List of birds of Pakistan

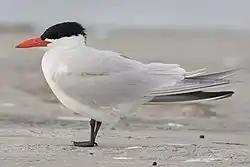
Caspian tern

The family Stercorariidae are, in general, medium to large birds, typically with grey or brown plumage, often with white markings on the wings. They nest on the ground in temperate and arctic regions and are long-distance migrants. There are 2 species which have been recorded in Pakistan.